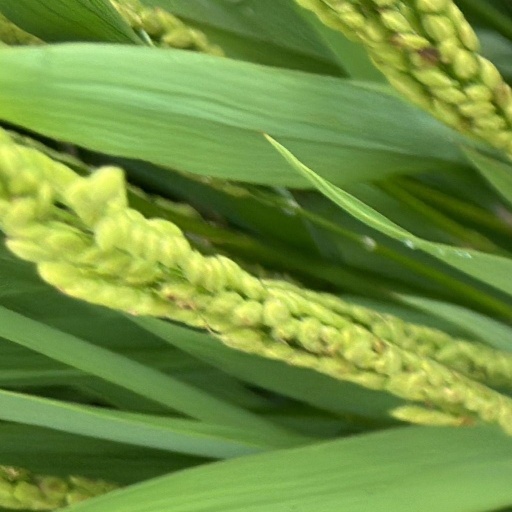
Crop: rice